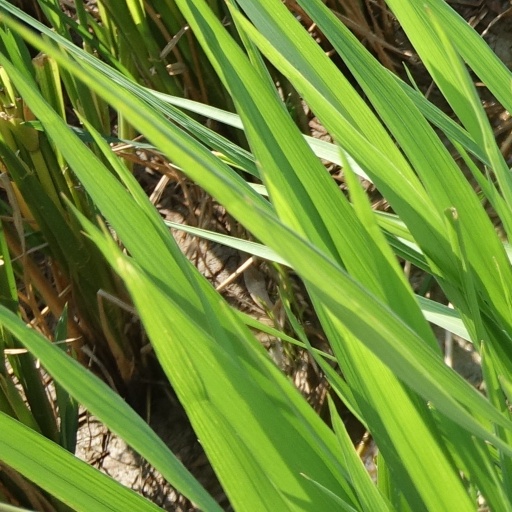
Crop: rice